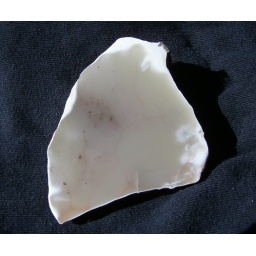
A museum quality datolite from under water off the coast of Isle Royale.